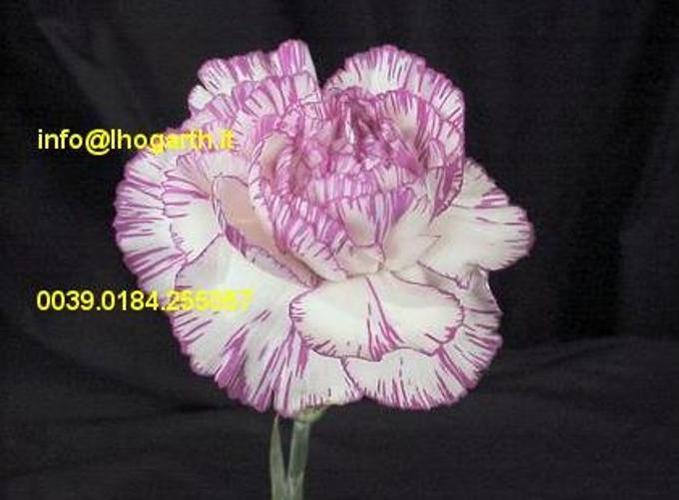
Label: carnation